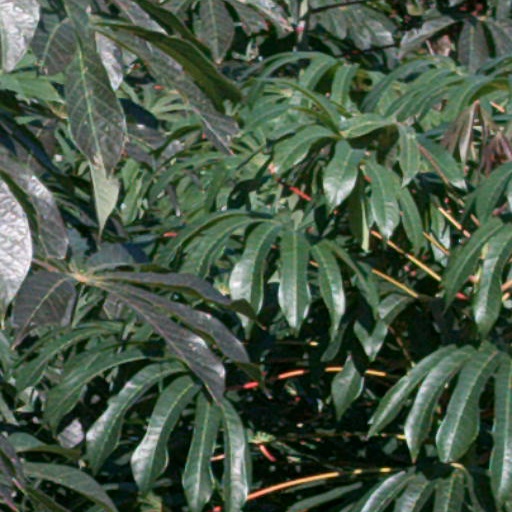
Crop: cassava